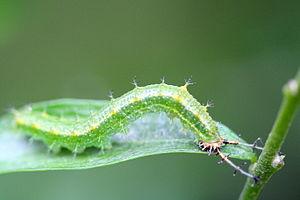
Myscelia ethusa est une espèce de lépidoptères de la famille des Nymphalidae et de la sous-famille des Biblidinae et du genre Myscelia.